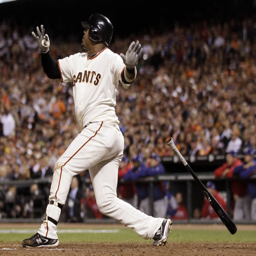
baseball player hits a-run home run during the fifth inning of broadcast genre against sports team .